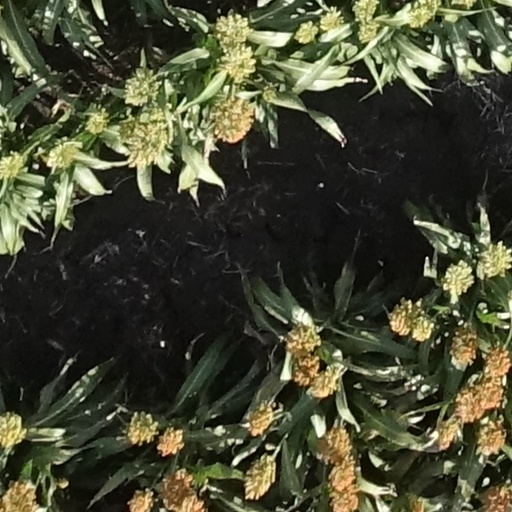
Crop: sorghum